Mary Jett Franklin

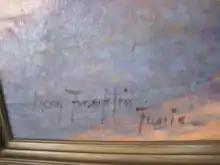
Signature of Mary Jett Franklin from "La Nomade"

Mary Jett Franklin (1842–1928) was an American genre and portrait artist who attended the Pennsylvania Academy of the Fine Arts (PAFA) in Philadelphia, Pennsylvania. She traveled to Paris in 1889 to continue her art education at the Académie Colarossi, one of the few art schools to accept female students at that time.